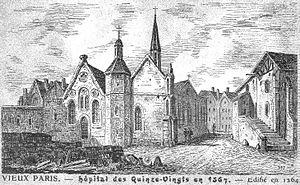
Hopital des Quinze-Vingt 1567 Paris France
Le centre hospitalier national d’ophtalmologie des Quinze-Vingts est actuellement situé 28, rue de Charenton, dans le 12ᵉ arrondissement de Paris. L'hôpital a donné son nom au quartier des Quinze-Vingts, 48ᵉ quartier de Paris et l'un des quatre quartiers de cet arrondissement.
Louis IX, dit « le Prudhomme » et plus communément appelé Saint Louis, est un roi de France capétien né le 25 avril 1214 à Poissy et mort le 25 août 1270 à Carthage, près de Tunis. Il régna pendant plus de 43 ans de 1226 jusqu'à sa mort. Considéré comme un saint de son vivant, il est canonisé par l'Église catholique en 1297.